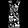
Label: Dress